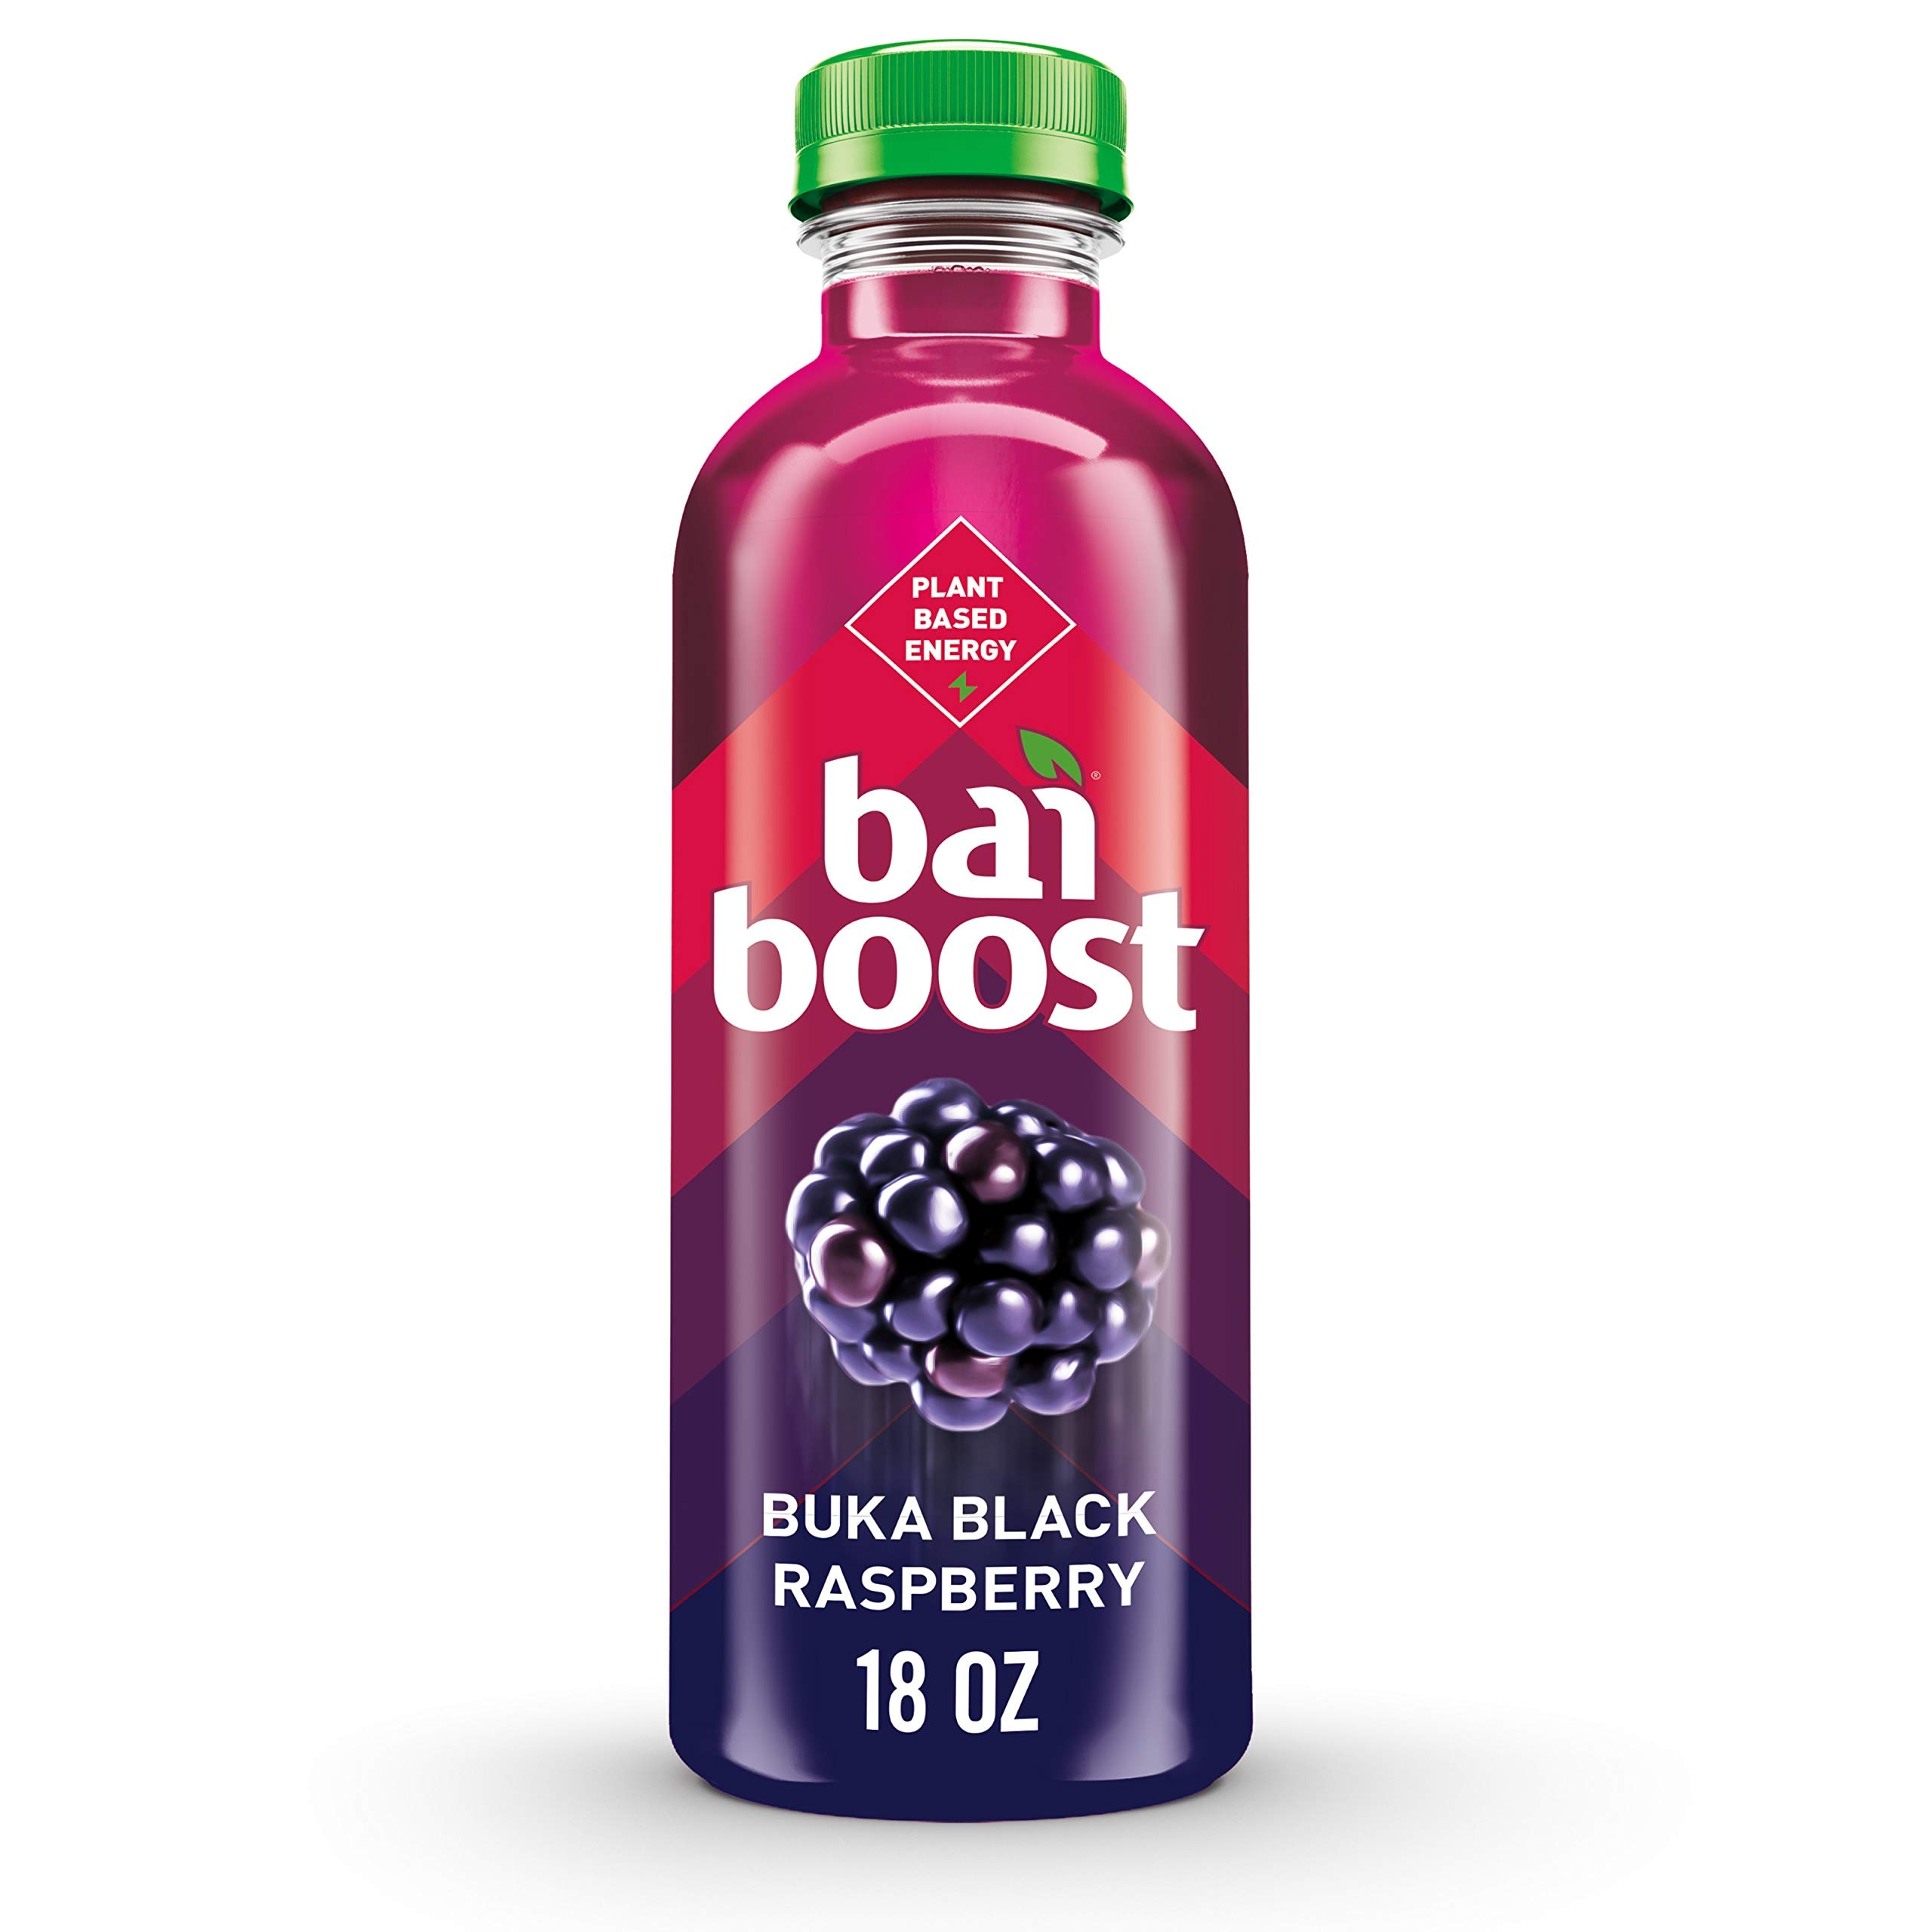
Item Name: Bai Boost Buka Black Raspberry, Antioxidant Infused Beverage, 18 fl oz bottle
Bullet Point 1: WONDERWATER: From exotic flavors to natural caffeine from tea extract, we’ve packed in so many benefits that it’s an exciting mystery how it all fits in a bottle. Bai, It’s WonderWater
Bullet Point 2: PLANT-BASED ENERGY: With 110mg of caffeine (as much as a cup of coffee) from tea extract plus the hydration beneﬁts of a water beverage, Bai Boost is antioxidant-infused with a good source of vitamin C, and contains 1 gram of sugar per bottle
Bullet Point 3: EXOTIC FRUIT FLAVORS: Available in Buka Black Raspberry, Watamu Strawberry Watermelon and Togo Tangerine Citrus, Bai Boost is made with clean ingredients including plant-based energy
Bullet Point 4: NO ARTIFICIAL FLAVORS OR SWEETENERS: With no artificial flavors or sweeteners, Bai Boost delivers a refreshing, delicious flavor for those seeking better alternatives to high-calorie drinks containing synthetic caffeine not found in nature
Bullet Point 5: ANTIOXIDANT VITAMIN C: To help defend the body against potentially cell-damaging, unstable molecules known as free radicals
Value: 18.0
Unit: Fl Oz

Price: 2.79